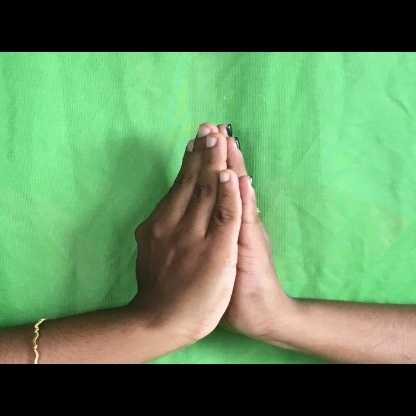
Mudra: Anjali